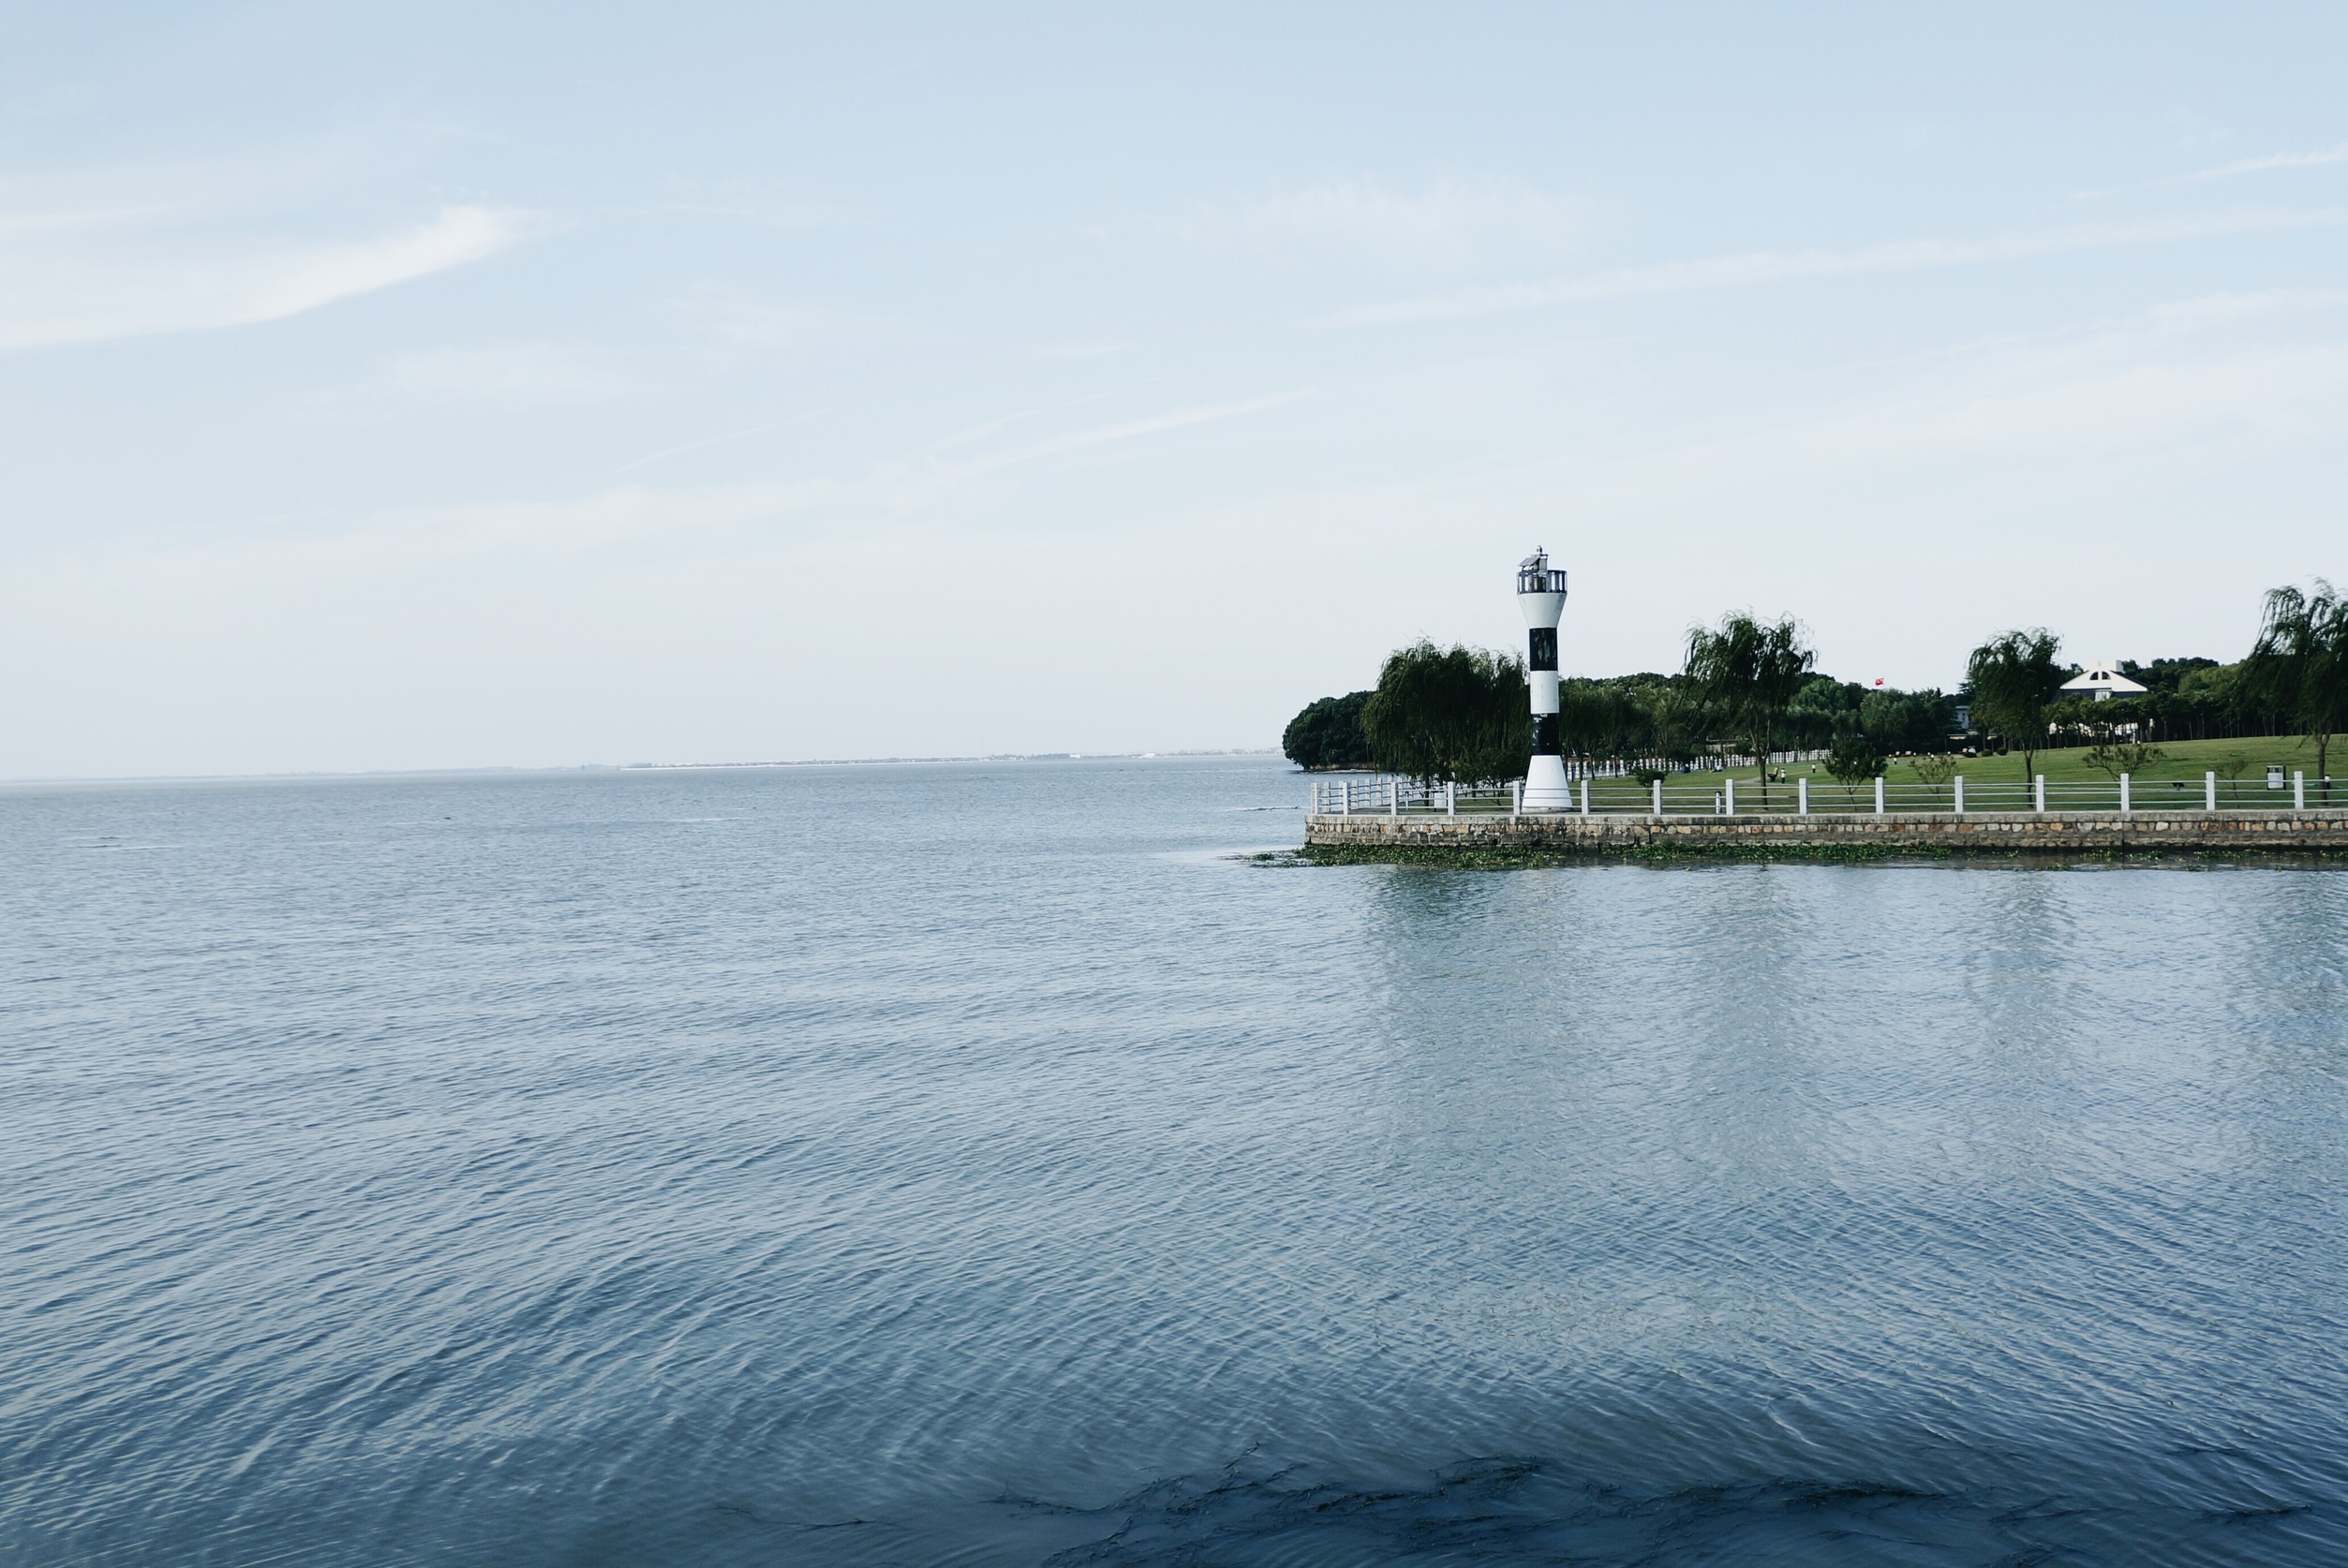
sea, coast, water, ocean, horizon, lighthouse, sky, shore, lake, river, reflection, vehicle, bay, blue, reservoir, waterway, channel